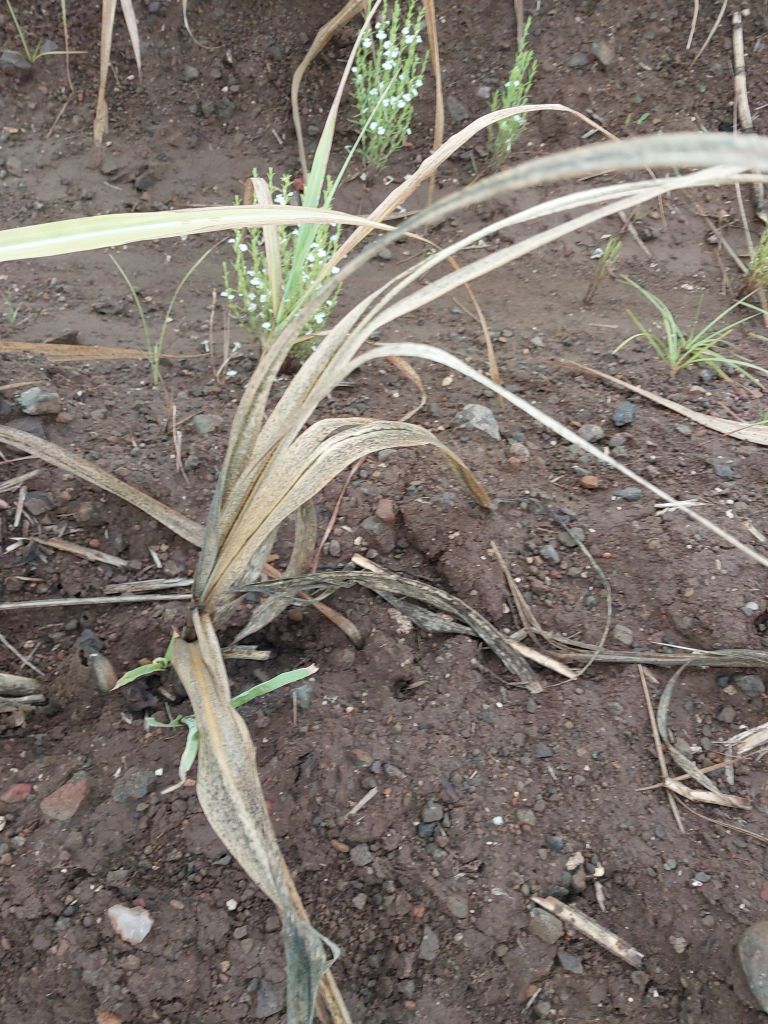
Label: Sett Rot